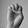
ASL letter: E